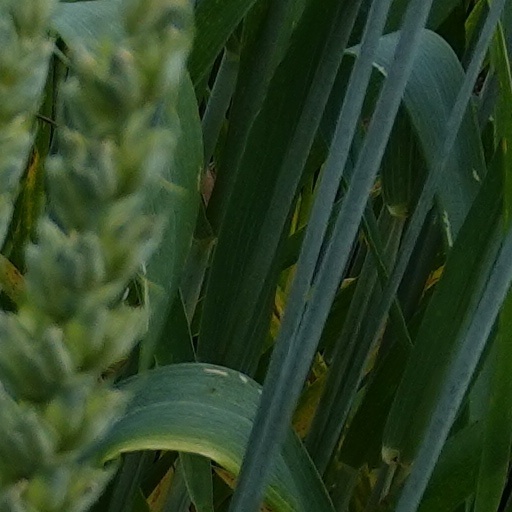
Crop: wheat